Doti

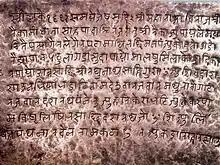
Copper Inscription by King of Doti, "Raika" Mandhata Shahi at Saka Era 1612 (शाके १६१२) (or 1747 Bikram Samvat) in old Malla language using Devanagari script

Niranjan Malla Dev was the founder of Doti Kingdom around the 13th century after the fall of the Katyuri Kingdom. He was the son of Last Katyuris of united Katyuris kingdom.